Solomon Perel

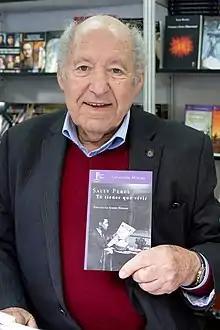
Perel in 2014

Perel later wrote a book about his exploits, titled "Ich war Hitlerjunge Salomon" ("I Was Hitler Youth Salomon"). His work was later adapted into the 1990 film "Europa Europa", produced by CCC Film. He often toured and gave talks throughout Europe about his wartime experiences.